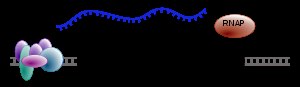
Proteinbiosyntese / Transkription
Forenklet skema over termineringen.
Proteinbiosyntese betegner de biokemiske processer, hvormed alle levende organismer danner deres proteiner ud fra 20 aminosyrer og koden i DNA. Processerne kan deles i to forskellige delprocesser: